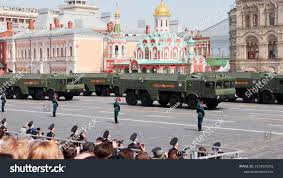
Label: Air Defense